Polam Hall School

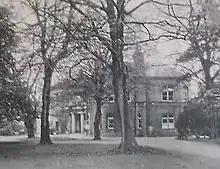
Polam Hall (from the Drive) in 1910

Polam Hall's owners (the Thompsons) went into liquidation in 1878, and one of their largest creditors, Quaker M.P. Arthur Pease, became Polam's new owner.